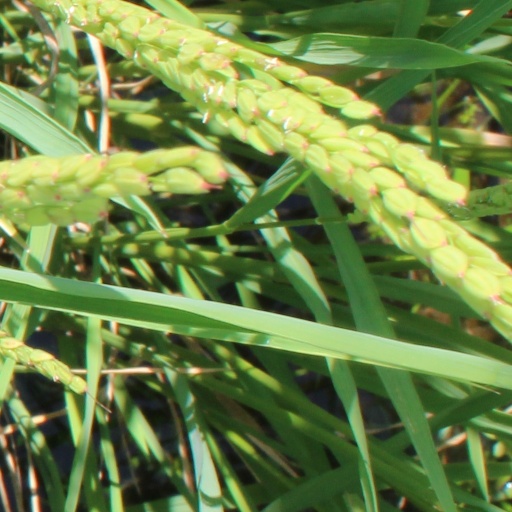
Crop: rice